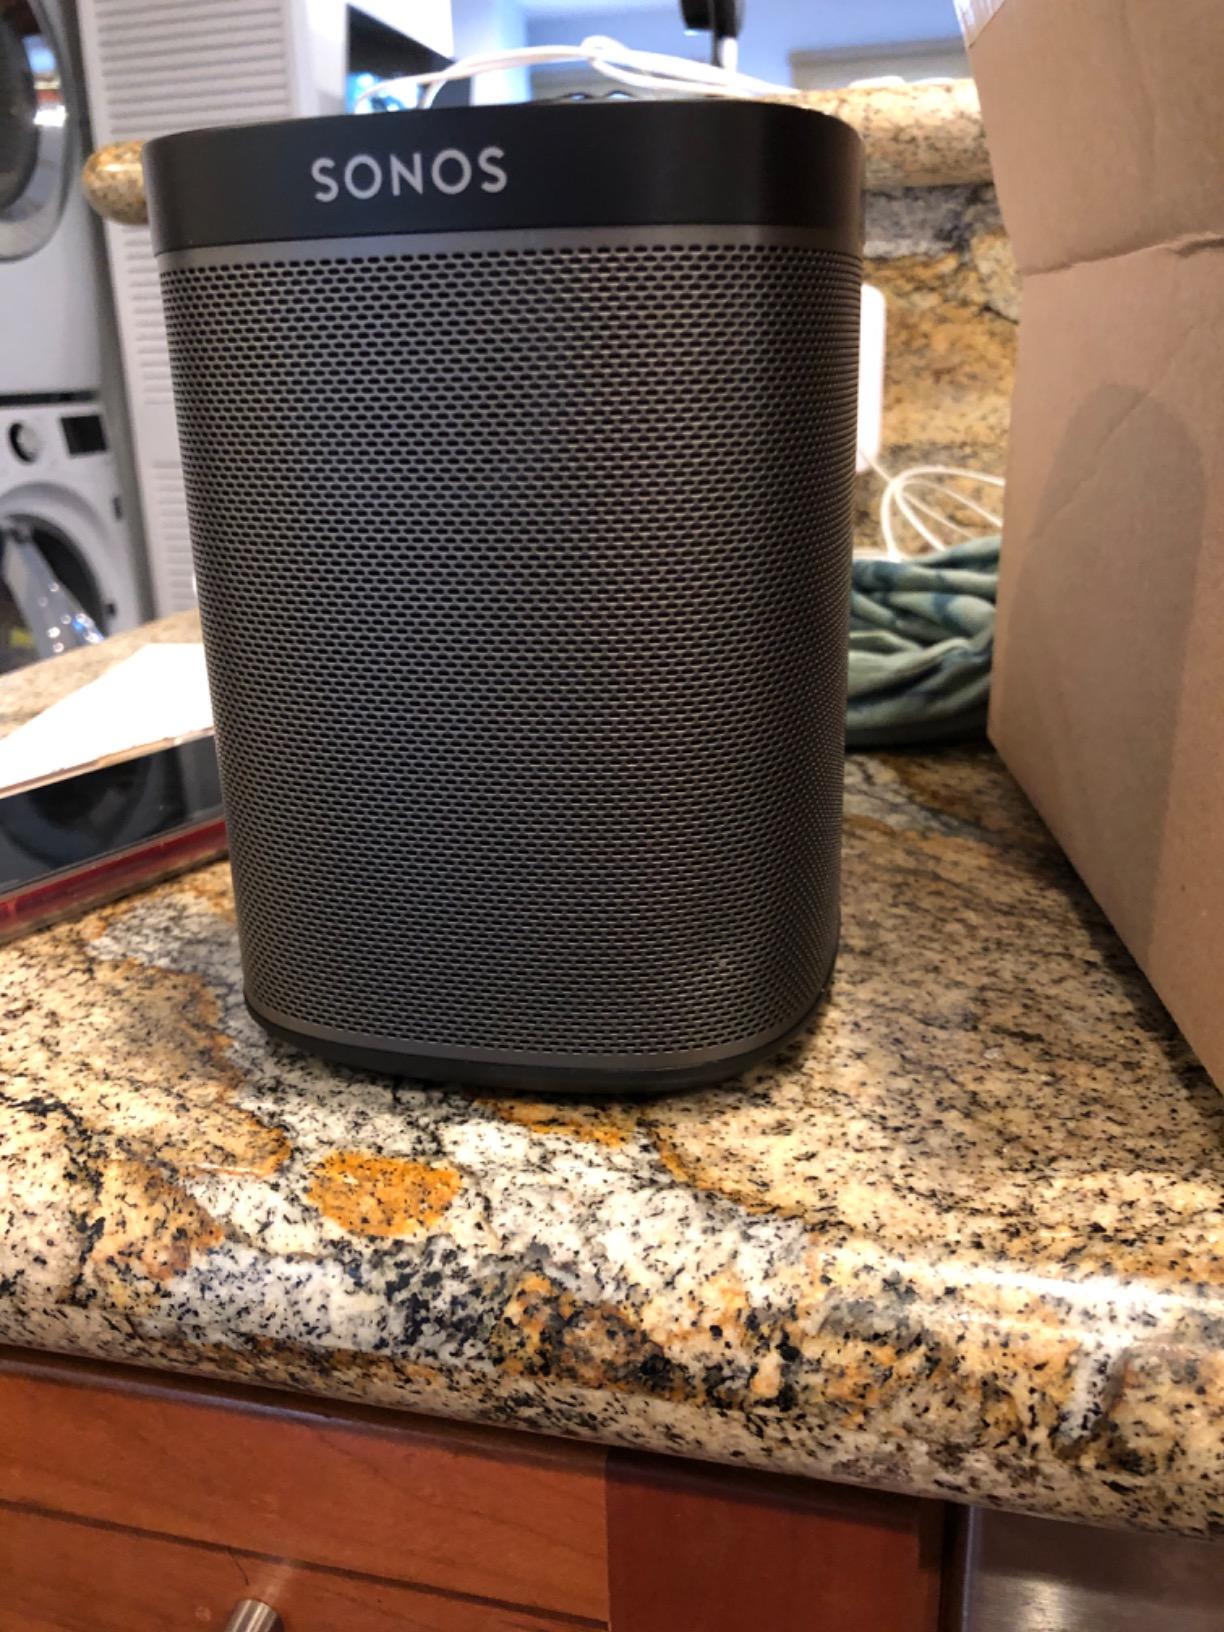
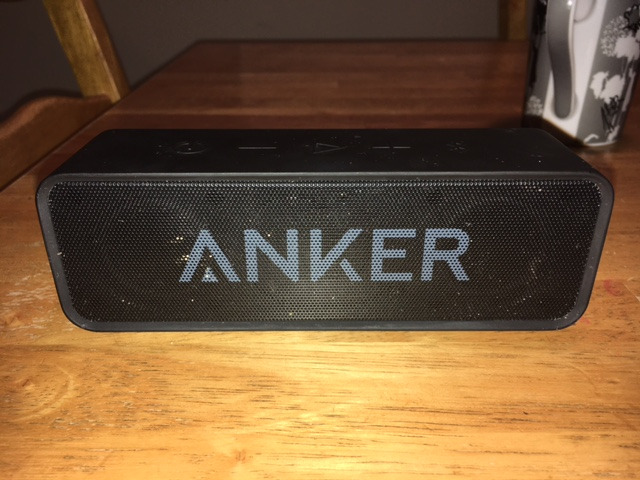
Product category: speaker
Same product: no